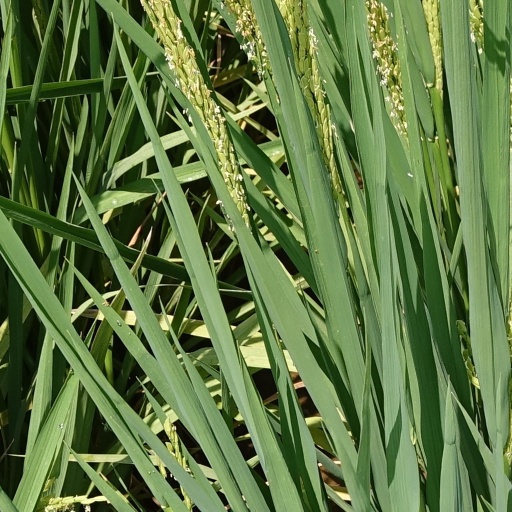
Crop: rice